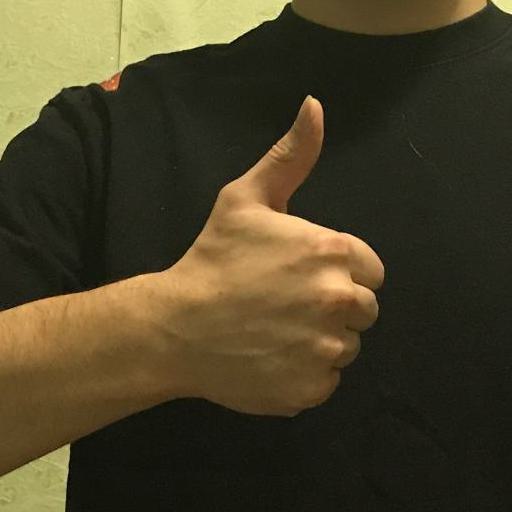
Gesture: like